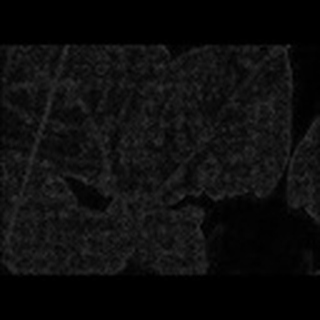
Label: cotton_bacterial_blight